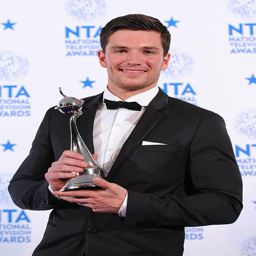
actor with award in the press room at awards .